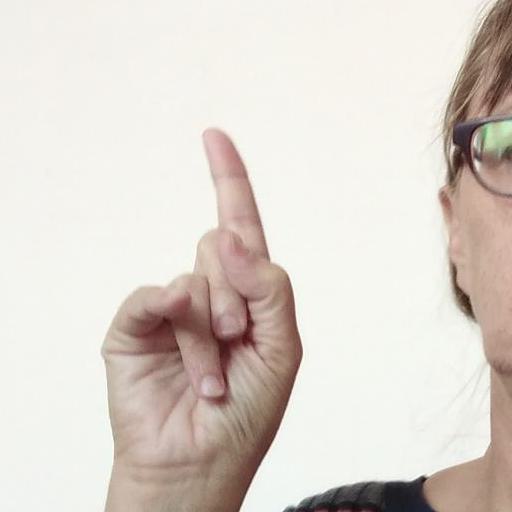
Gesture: one